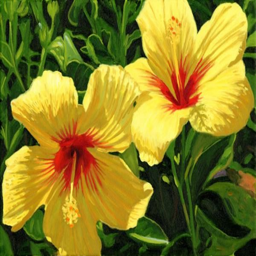
yellow hibiscus flowers - top beautiful yellow flowers in the world discover more ideas